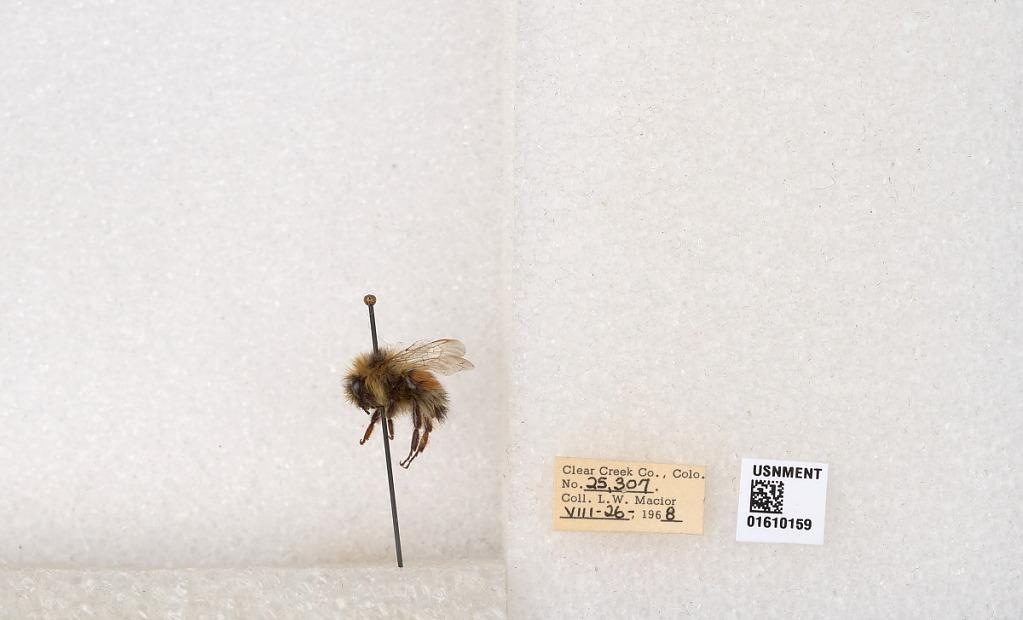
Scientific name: Bombus (Pyrobombus) sylvicola Kirby
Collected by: L. Macior
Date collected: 1968-8-26
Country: United States
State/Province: Colorado
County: Clear Creek
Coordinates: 39.6891, -105.644